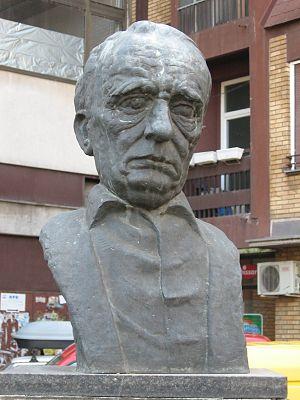
Dušan Duško Radović était un poète, un écrivain et un journaliste serbe. Auteur de nombreux aphorismes, il fut également producteur de télévision. Il est enterré dans l'Allée des citoyens méritants du Nouveau cimetière de Belgrade.